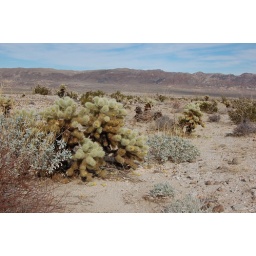
Abundance of teddy bear cholla along same road as previous photo, Coyote Mountains in the distance.